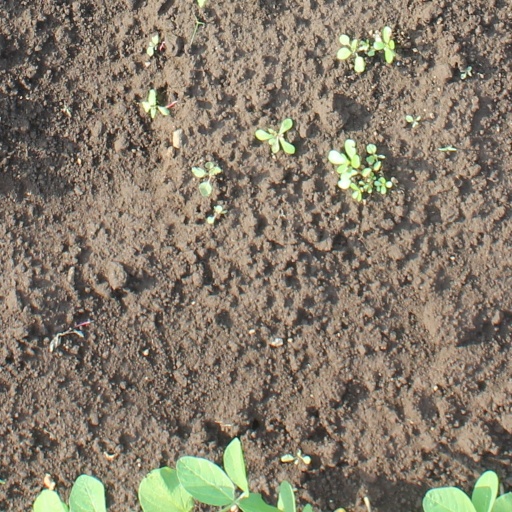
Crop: soybean